Elizabeth Kekaʻaniau

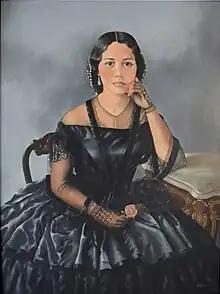
Portrait of Elizabeth Kekaʻaniau at Kawaiahaʻo Church, by Mary Koski,

The descendants from her niece Theresa Laʻanui to Cartwright and Wilcox continue to claim to be the rightful successors of the Kamehameha line and claimant to the Hawaiian crown lands. They base their claims through Kekaʻaniau's status as the last surviving member of the Royal School chosen by Kamehameha III to be eligible for the throne of the Kingdom of Hawaii. One notable contemporary member of this family is Hawaiian musician and activist Owana Salazar, who with her son were involved with the Hawaiian activist group Ka Lāhui Hawaiʻi from 1988 to 1998.